Royce'

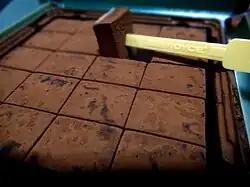
Royce' chocolates

Royce' has expanded its retail presence over the years, and as of 2021 has 13 major stores throughout Japan. The company is also well-known for its duty-free shops in airports, with 29 shops in Japanese airports. The company ships from its Japanese production facilities to consumers in Japan.